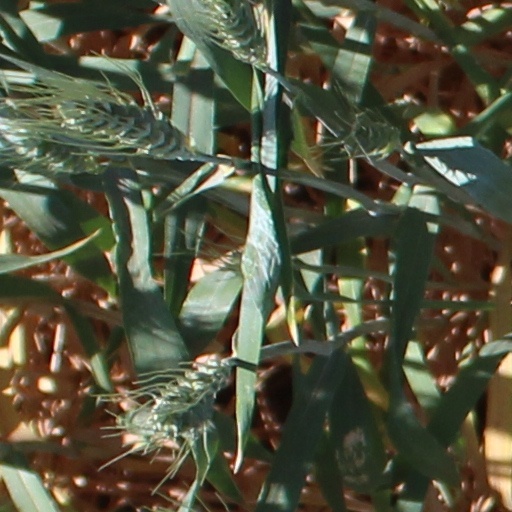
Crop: wheat